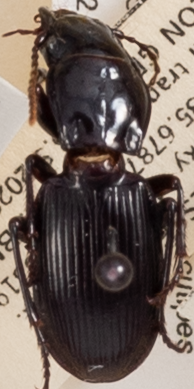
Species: Pterostichus acutipes acutipes
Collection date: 2022-08-30
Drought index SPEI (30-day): -0.44
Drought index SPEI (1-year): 0.582
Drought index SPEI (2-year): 1.69